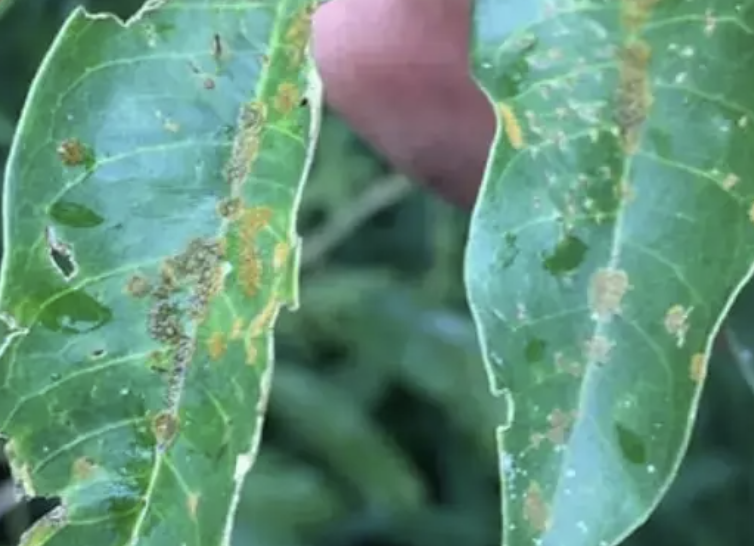
Label: stem_blight